Nav Canada

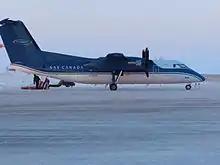
A de Havilland Canada DHC-8-102 Dash 8 formerly used for flight inspection at Cambridge Bay Airport in 2014

As a non-share capital corporation, Nav Canada has no shareholders. The company is governed by a 15-member board of directors representing the four stakeholder groups that founded Nav Canada. The four stakeholders elect 10 members as follows: